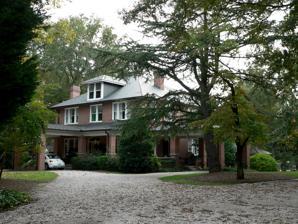
Building: Sunnyside (Wendell, North Carolina)
Country: United States of America
Year built: 1918
Historic house in North Carolina, United States United States historic place Sunnyside U.S. National Register of Historic Places Sunnyside viewed from the northeast Show map of North Carolina Show map of the United States Location 210 S. Selma Rd., Wendell, North Carolina Coordinates 35°46′39″N 78°21′46″W / 35.77750°N 78.36278°W / 35.77750; -78.36278 Area 1.1 acres (0.45 ha) Built 1918 Architectural style Bungalow / Craftsman MPS Wake County MPS NRHP reference No. 01001113 Added to NRHP October 15, 2001 Sunnyside , also known as the R.B. Whitley House, is a historic home located in Wendell , North Carolina , a town in eastern Wake County . The Craftsman house was built in 1918 by R. B. Whitley, a prominent Wendell businessman who founded the Bank of Wendell in 1907. The brick home features car shelters on the front and side, a modern detail during the 1910s. In addition to the home, a wash house, smokehouse, garage, and four entrance pillars are located on the property. According to family tradition, Sunnyside was used as a hospital during the Spanish flu epidemic of 1918. Sunnyside was listed on the National Register of Historic Places in October 2001. See also List of Registered Historic Places in North Carolina References